Protests of 1968

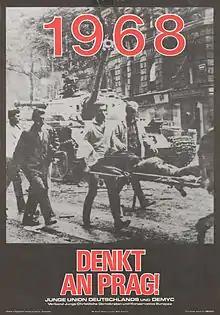
Prague Spring of 1968 poster by the Young Union

After World War II, much of the world experienced an unusual surge in births, creating a large age demographic. These babies were born during a time of peace and improving economics for many major countries. This was the first generation to see televisions arrive in homes. Television had a profound effect on this generation in two ways. First, it gave them a common perspective from which to view the world. The children growing up in this era shared not only the news and programs that they watched on television, they also got glimpses of each other's worlds. Secondly, television allowed them to experience major public events. Public education was becoming more widely attended, creating another shared experience. Chain stores and franchised restaurants were bringing shared shopping and dining experiences to people in different parts of the world.